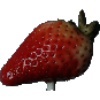
Label: Strawberry 1